Robert of Caiazzo

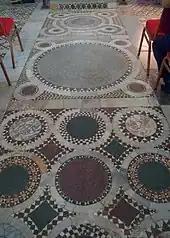
Cosmatesque flooring in San Mennato

Shortly after donating the monastery of Cingla to Monte Cassino, Robert swore to be faithful to Abbot Oderisius and pledged to defend the "terra Sancti Benedicti" against all opponents save his lords, Prince Richard and Count Hugh of Molise.